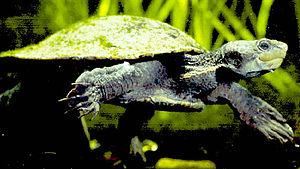
Les Chelodininae sont une sous-famille de tortues. Elle a été décrite par John Edward Gray en 1825.
Elseya lavarackorum est une espèce de tortue de la famille des Chelidae.
Elseya est un genre de tortue de la famille des Chelidae.